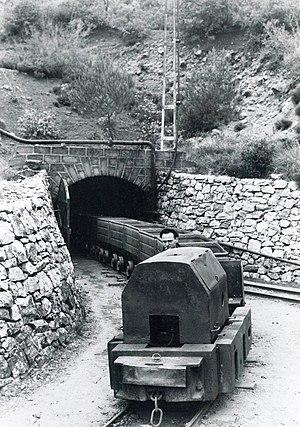
Sortie de mine d'une locomotive tirant des berlines
Une berline de mine est un wagonnet circulant dans les galeries de mines sur des rails formant des voies étroites.
Le musée des Gueules rouges est un musée de la mine situé à Tourves qui retrace l’histoire de l’exploitation de la bauxite, activité minière qui a fortement marqué le territoire du centre Var pendant plus d’un siècle.